Elizabeth Milbank Anderson

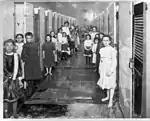
Girls at the model public bath, 1908

Anderson's recorded public health benefactions began with her initial gift in 1891 to Dr. Edward Livingston Trudeau's sanatorium for the tubercular at Saranac Lake, New York, where from 1893 until her death she underwrote the operating costs of his laboratory for the investigation of the treatment of tuberculosis. Anderson's later gifts to improve public health included provision in New York City of a model public bath (1904); the establishment through the Children's Aid Society of the Chappaqua, New York Home for Convalescent Children (1909); the operating funds, with Mrs. William K. Vanderbilt, for the Home Hospital for the Tubercular (1912); and in 1913 the establishment of the Department of Social Welfare at the Association for Improving the Condition of the Poor (a predecessor of today's Community Service Society of New York). The latter department funded public school lunches in New York City for 25,000 school children, provided funding for increased school-based medical inspections, and supported installation of school drinking water fountains and improved ventilation. It also provided public "comfort stations" (bathrooms), public laundries, and in a tenement section of the city, a Food Supply Store which sold good quality food at cost. The department also performed the groundwork which led to the establishment and funding of community health centers, including the Mulberry Street, Columbus Hill and Judson Health Centers, all in New York City (1918–1921). In 1916 Anderson gave $100,000 to Lillian Wald's Henry Street Settlement and joined its board of directors, and separately became the lead donor to the city's Department of Public Charities' Children's Home Bureau, which outplaced orphans from institutions to families. From 1914–1920, Anderson was the largest donor to Clifford Beers's National Committee for Mental Hygiene (today's Mental Health America) where she was particularly concerned for the treatment of returning World War I veterans with "shell-shock."